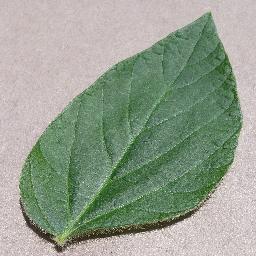
Label: Soybean___healthy